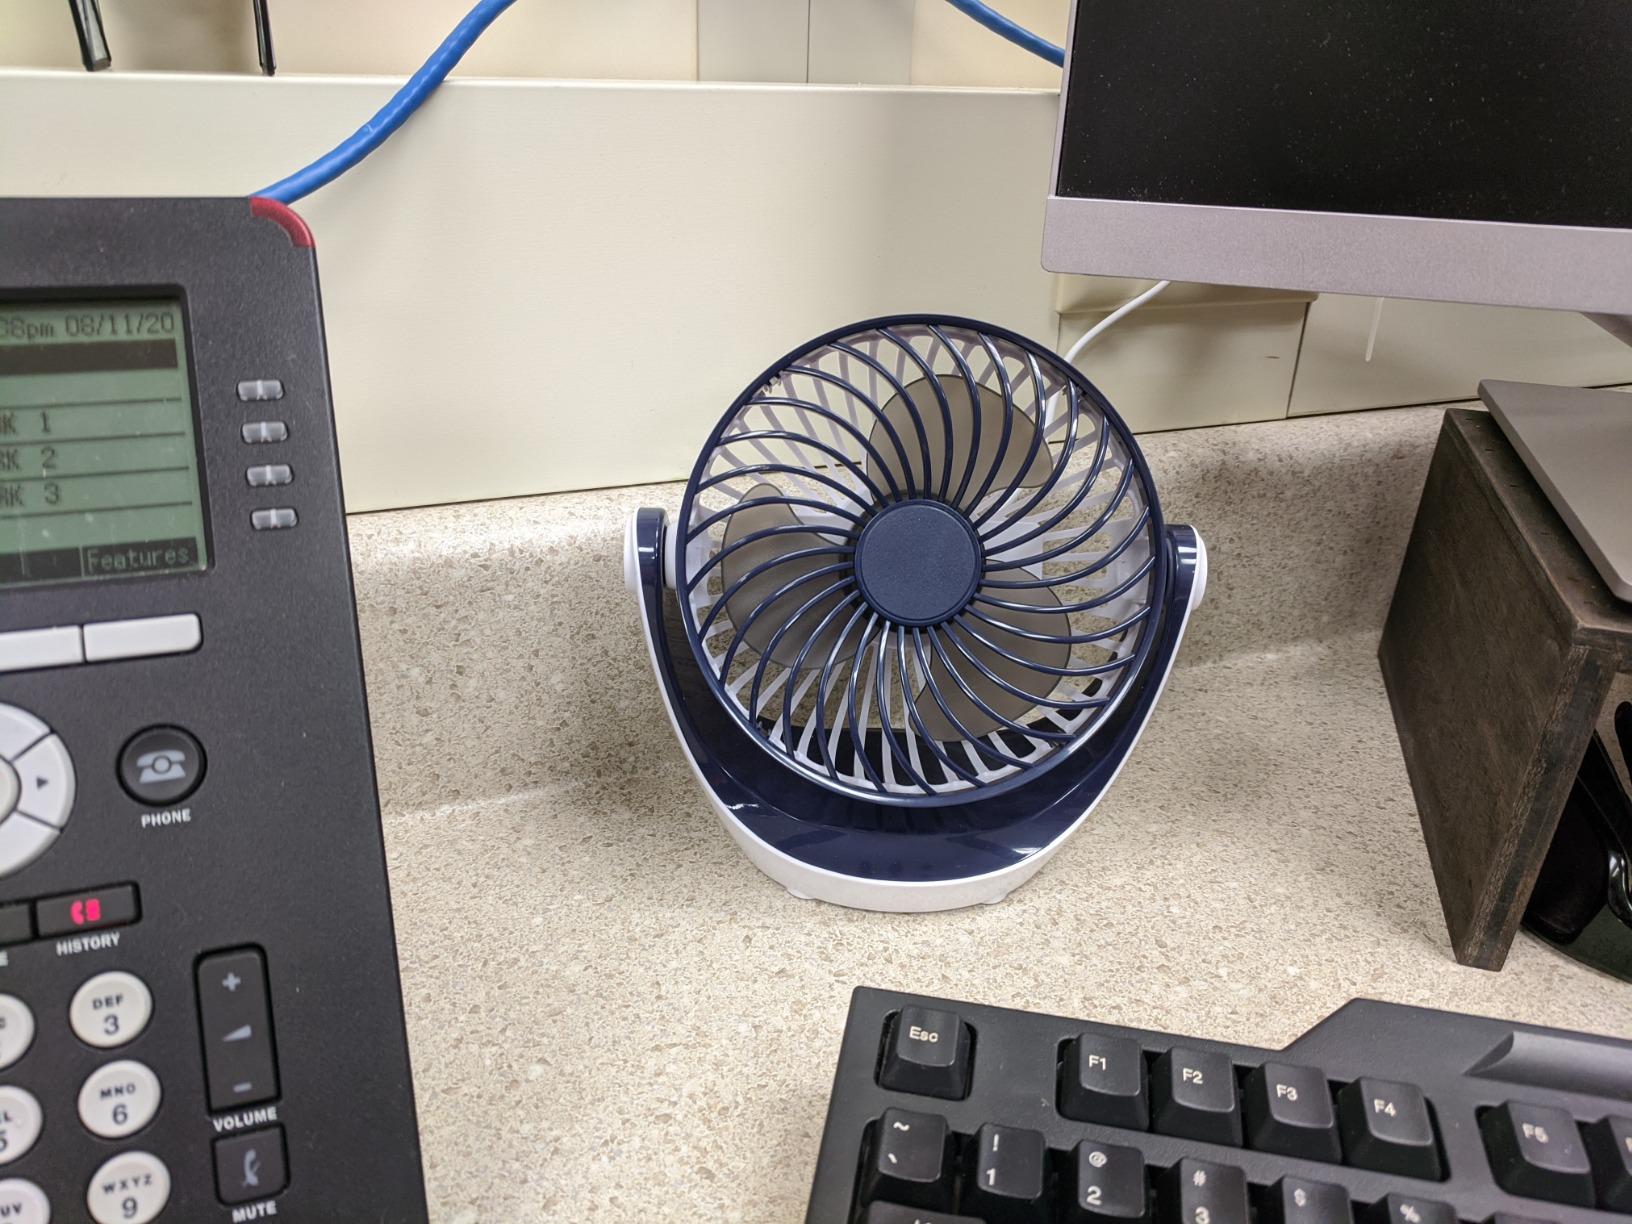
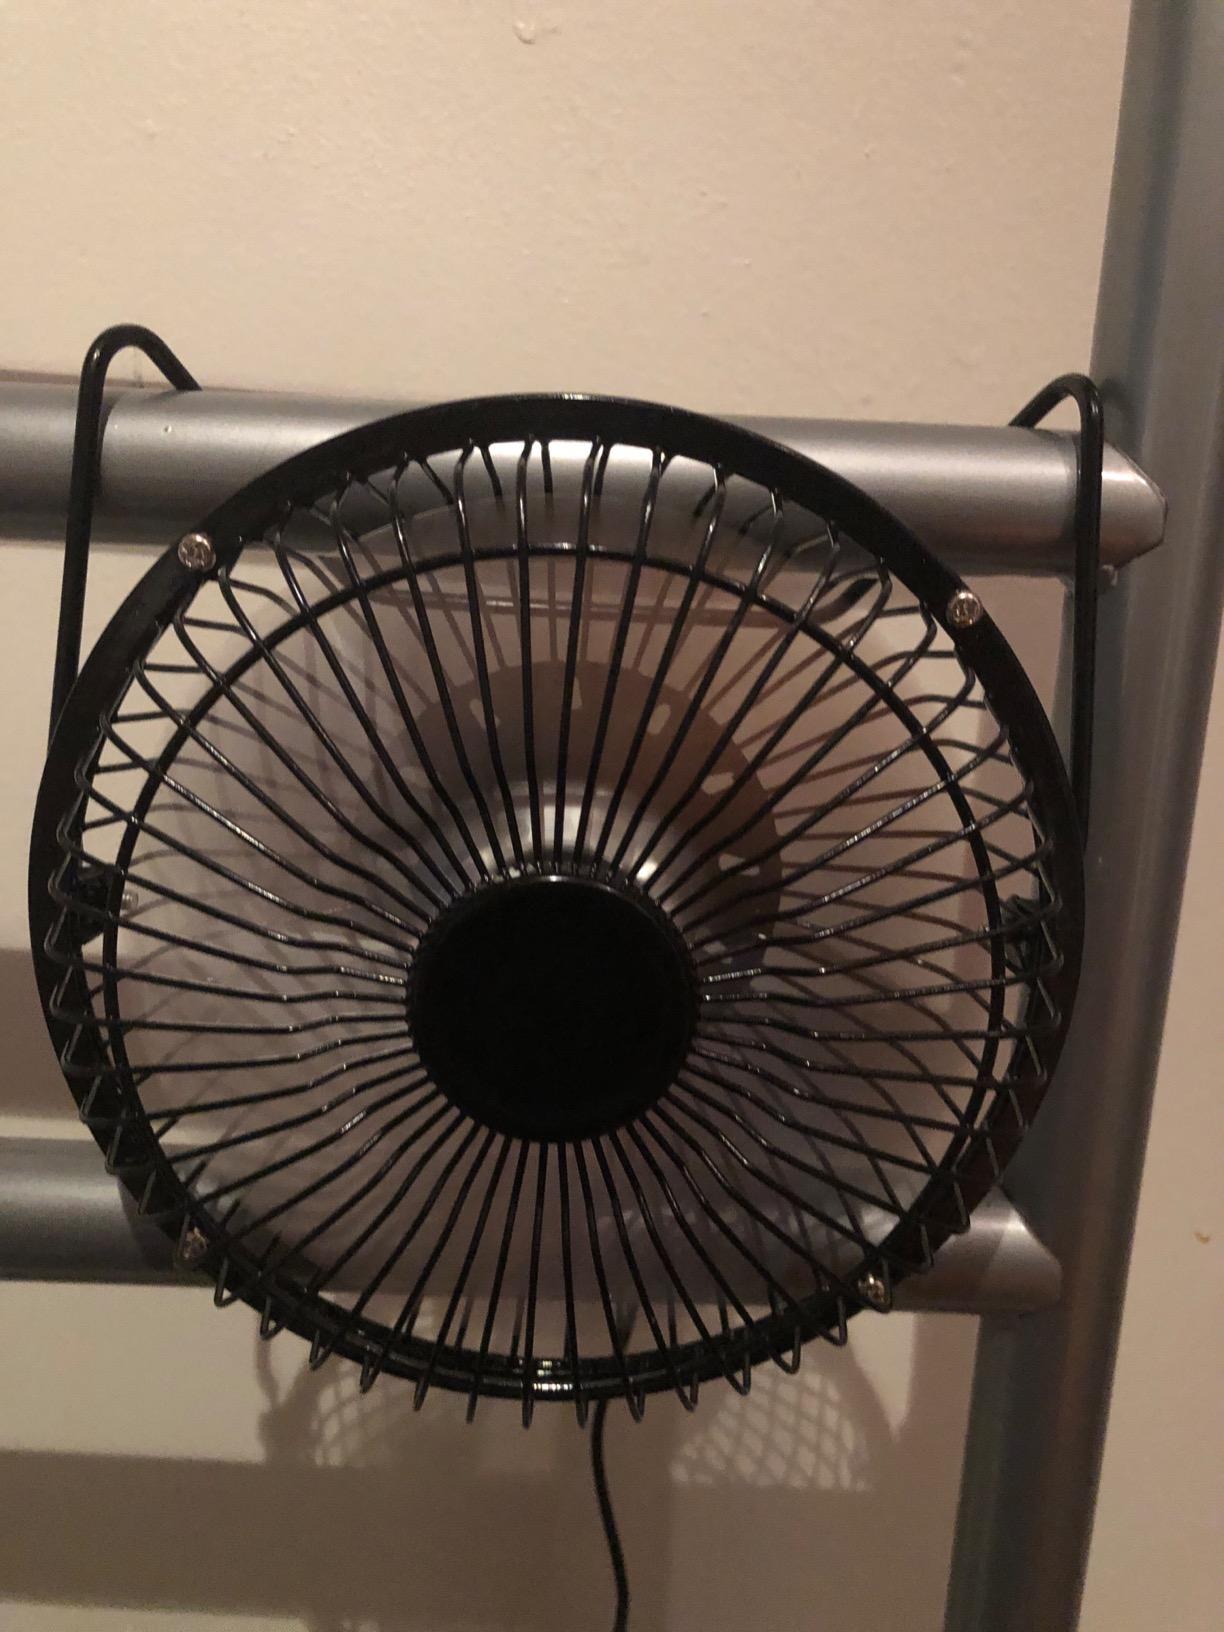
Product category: fan
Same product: no